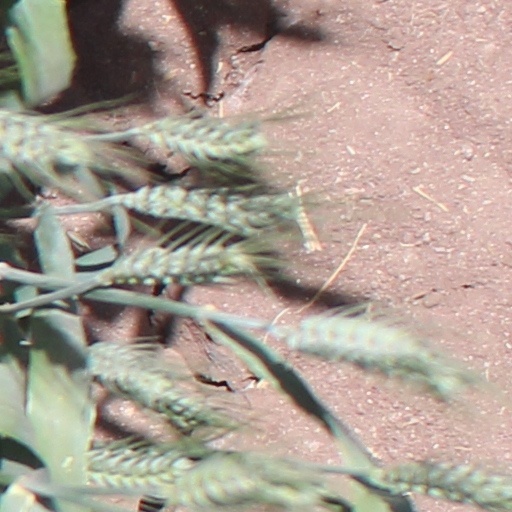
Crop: wheat